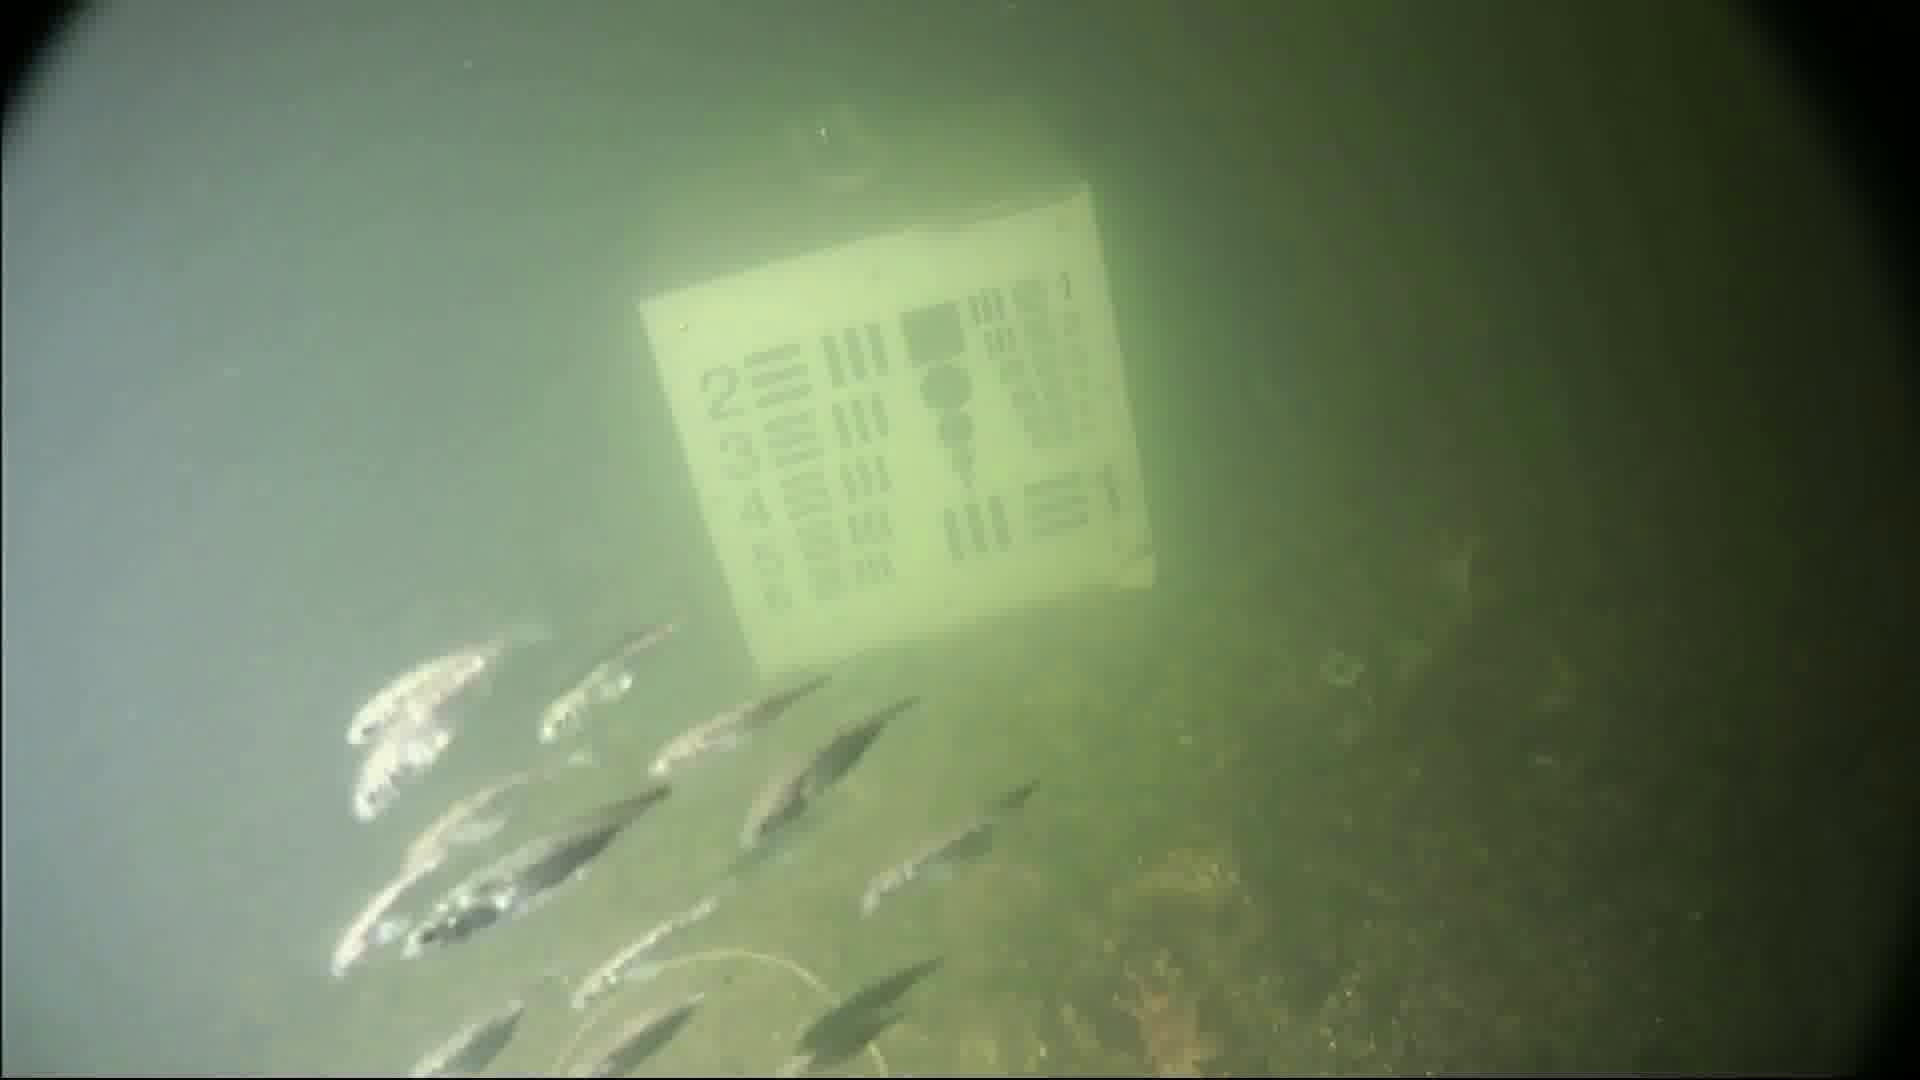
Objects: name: small_fish
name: starfish